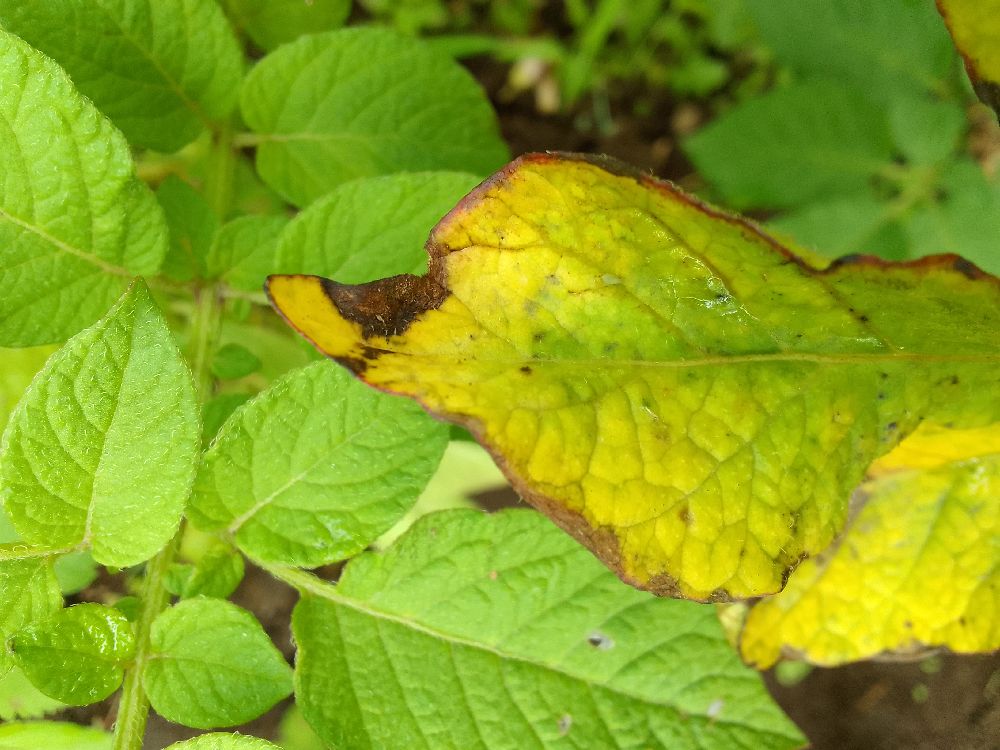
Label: Early blight